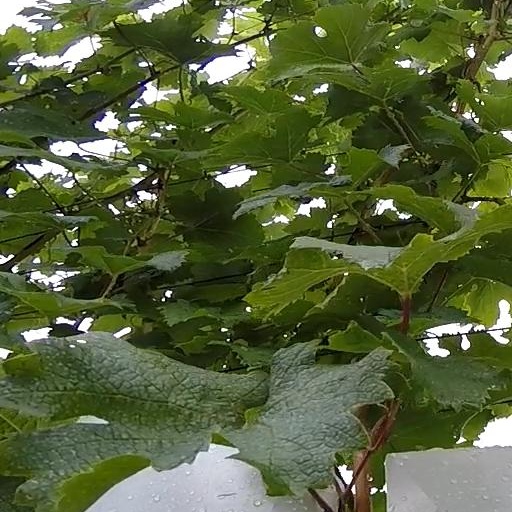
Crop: grape